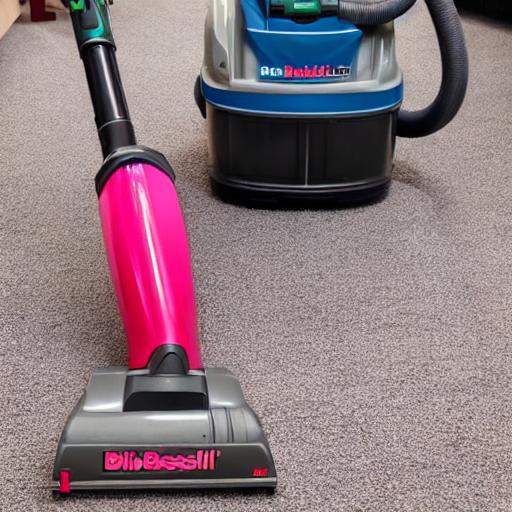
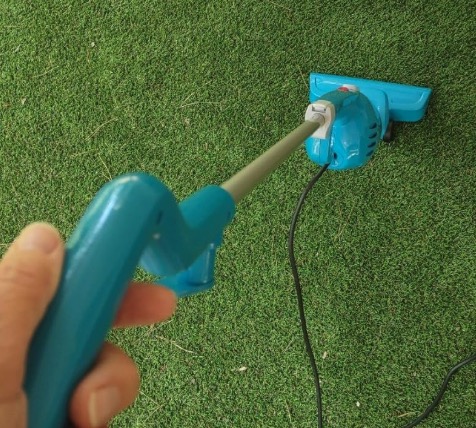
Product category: items_vacuum
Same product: no